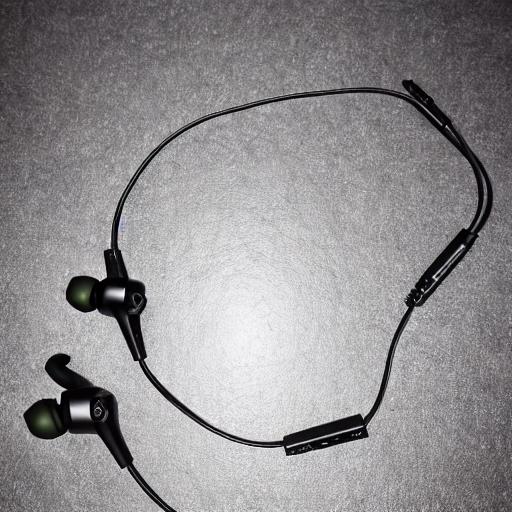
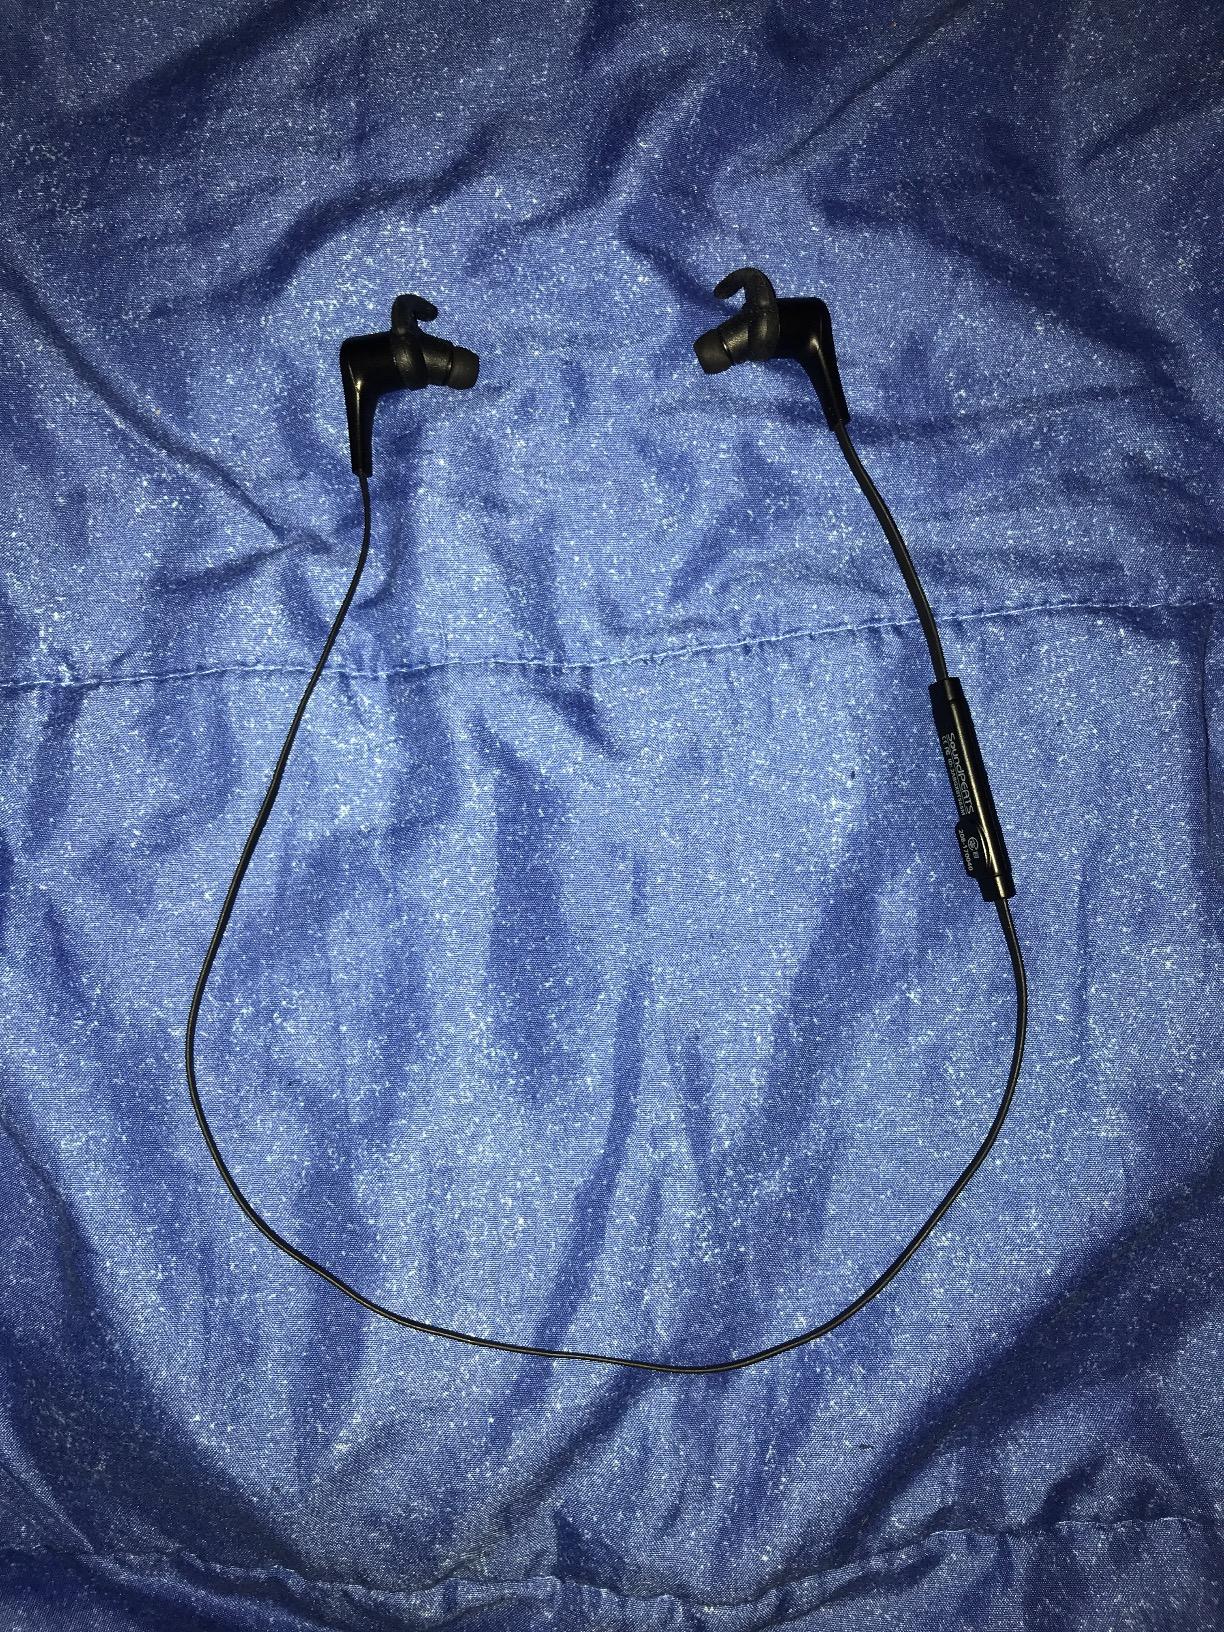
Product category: earbuds
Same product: no